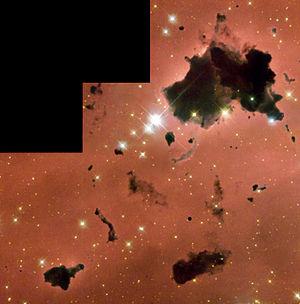
En astronomie, une région d'hydrogène ionisé ou région H II est une nébuleuse en émission constituée de nuages principalement composés d'hydrogène et dont la plupart des atomes sont ionisés, et s'étendant parfois sur plusieurs années-lumière. L'ionisation est produite par la proximité d'une ou plusieurs étoiles très chaudes, de type spectral O ou B, qui rayonnent fortement dans l'ultraviolet extrême, ionisant ainsi le gaz alentour, à partir duquel ces étoiles se sont à l'origine formées.
IC 2944 est un amas ouvert associé à une nébuleuse en émission situé dans la constellation du Centaure, proche de l'étoile Lambda Centauri. Cet objet est à une distance approximative de 5 900 années-lumière. IC 2944 est aussi connue sous les noms de la nébuleuse Lambda Centauri ou de la nébuleuse du poulet qui court.
Un globule de Bok est un amas sombre de poussières et de gaz du milieu interstellaire au sein duquel peut commencer la naissance des étoiles. Ils sont courants dans les régions HII et ont typiquement une masse d'environ 10 à 50 masses solaires contenue dans un volume d'environ une année-lumière. Ils contiennent de l'hydrogène moléculaire, des oxydes de carbone, de l'hélium et environ 1 % de poussières de silicates. Les globules de Bok conduisent le plus souvent à la formation de systèmes d'étoiles doubles ou multiples.